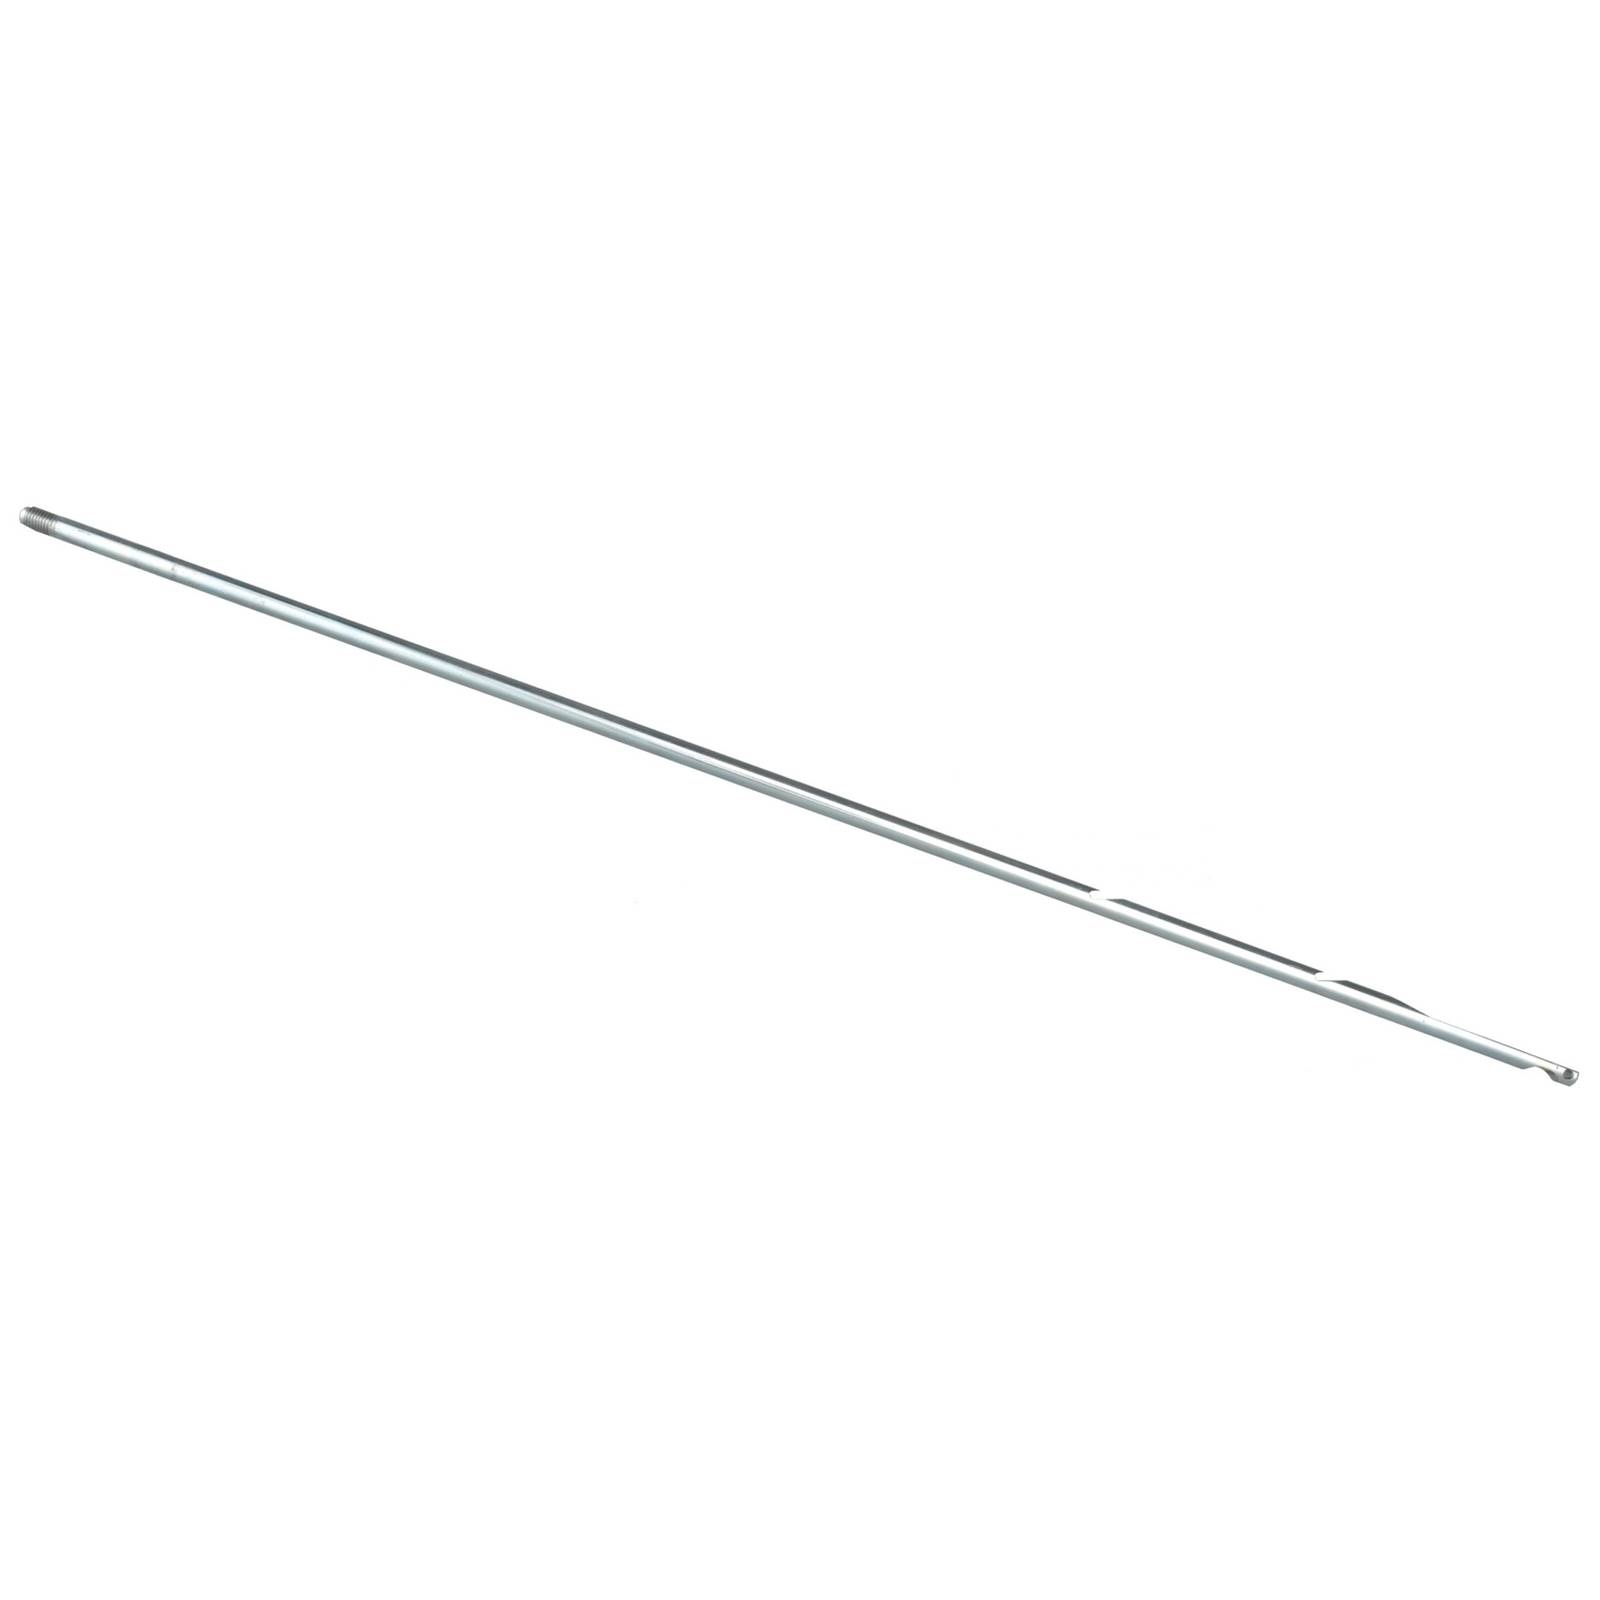
Asta Sting Filettata Pr80 Diametro 7mm Lunghezza 105cm Seac 132-9-7X105
Brand: Seac
Category: Sporting Goods > Outdoor Recreation > Fishing > Fishing Spears